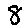
Label: 8